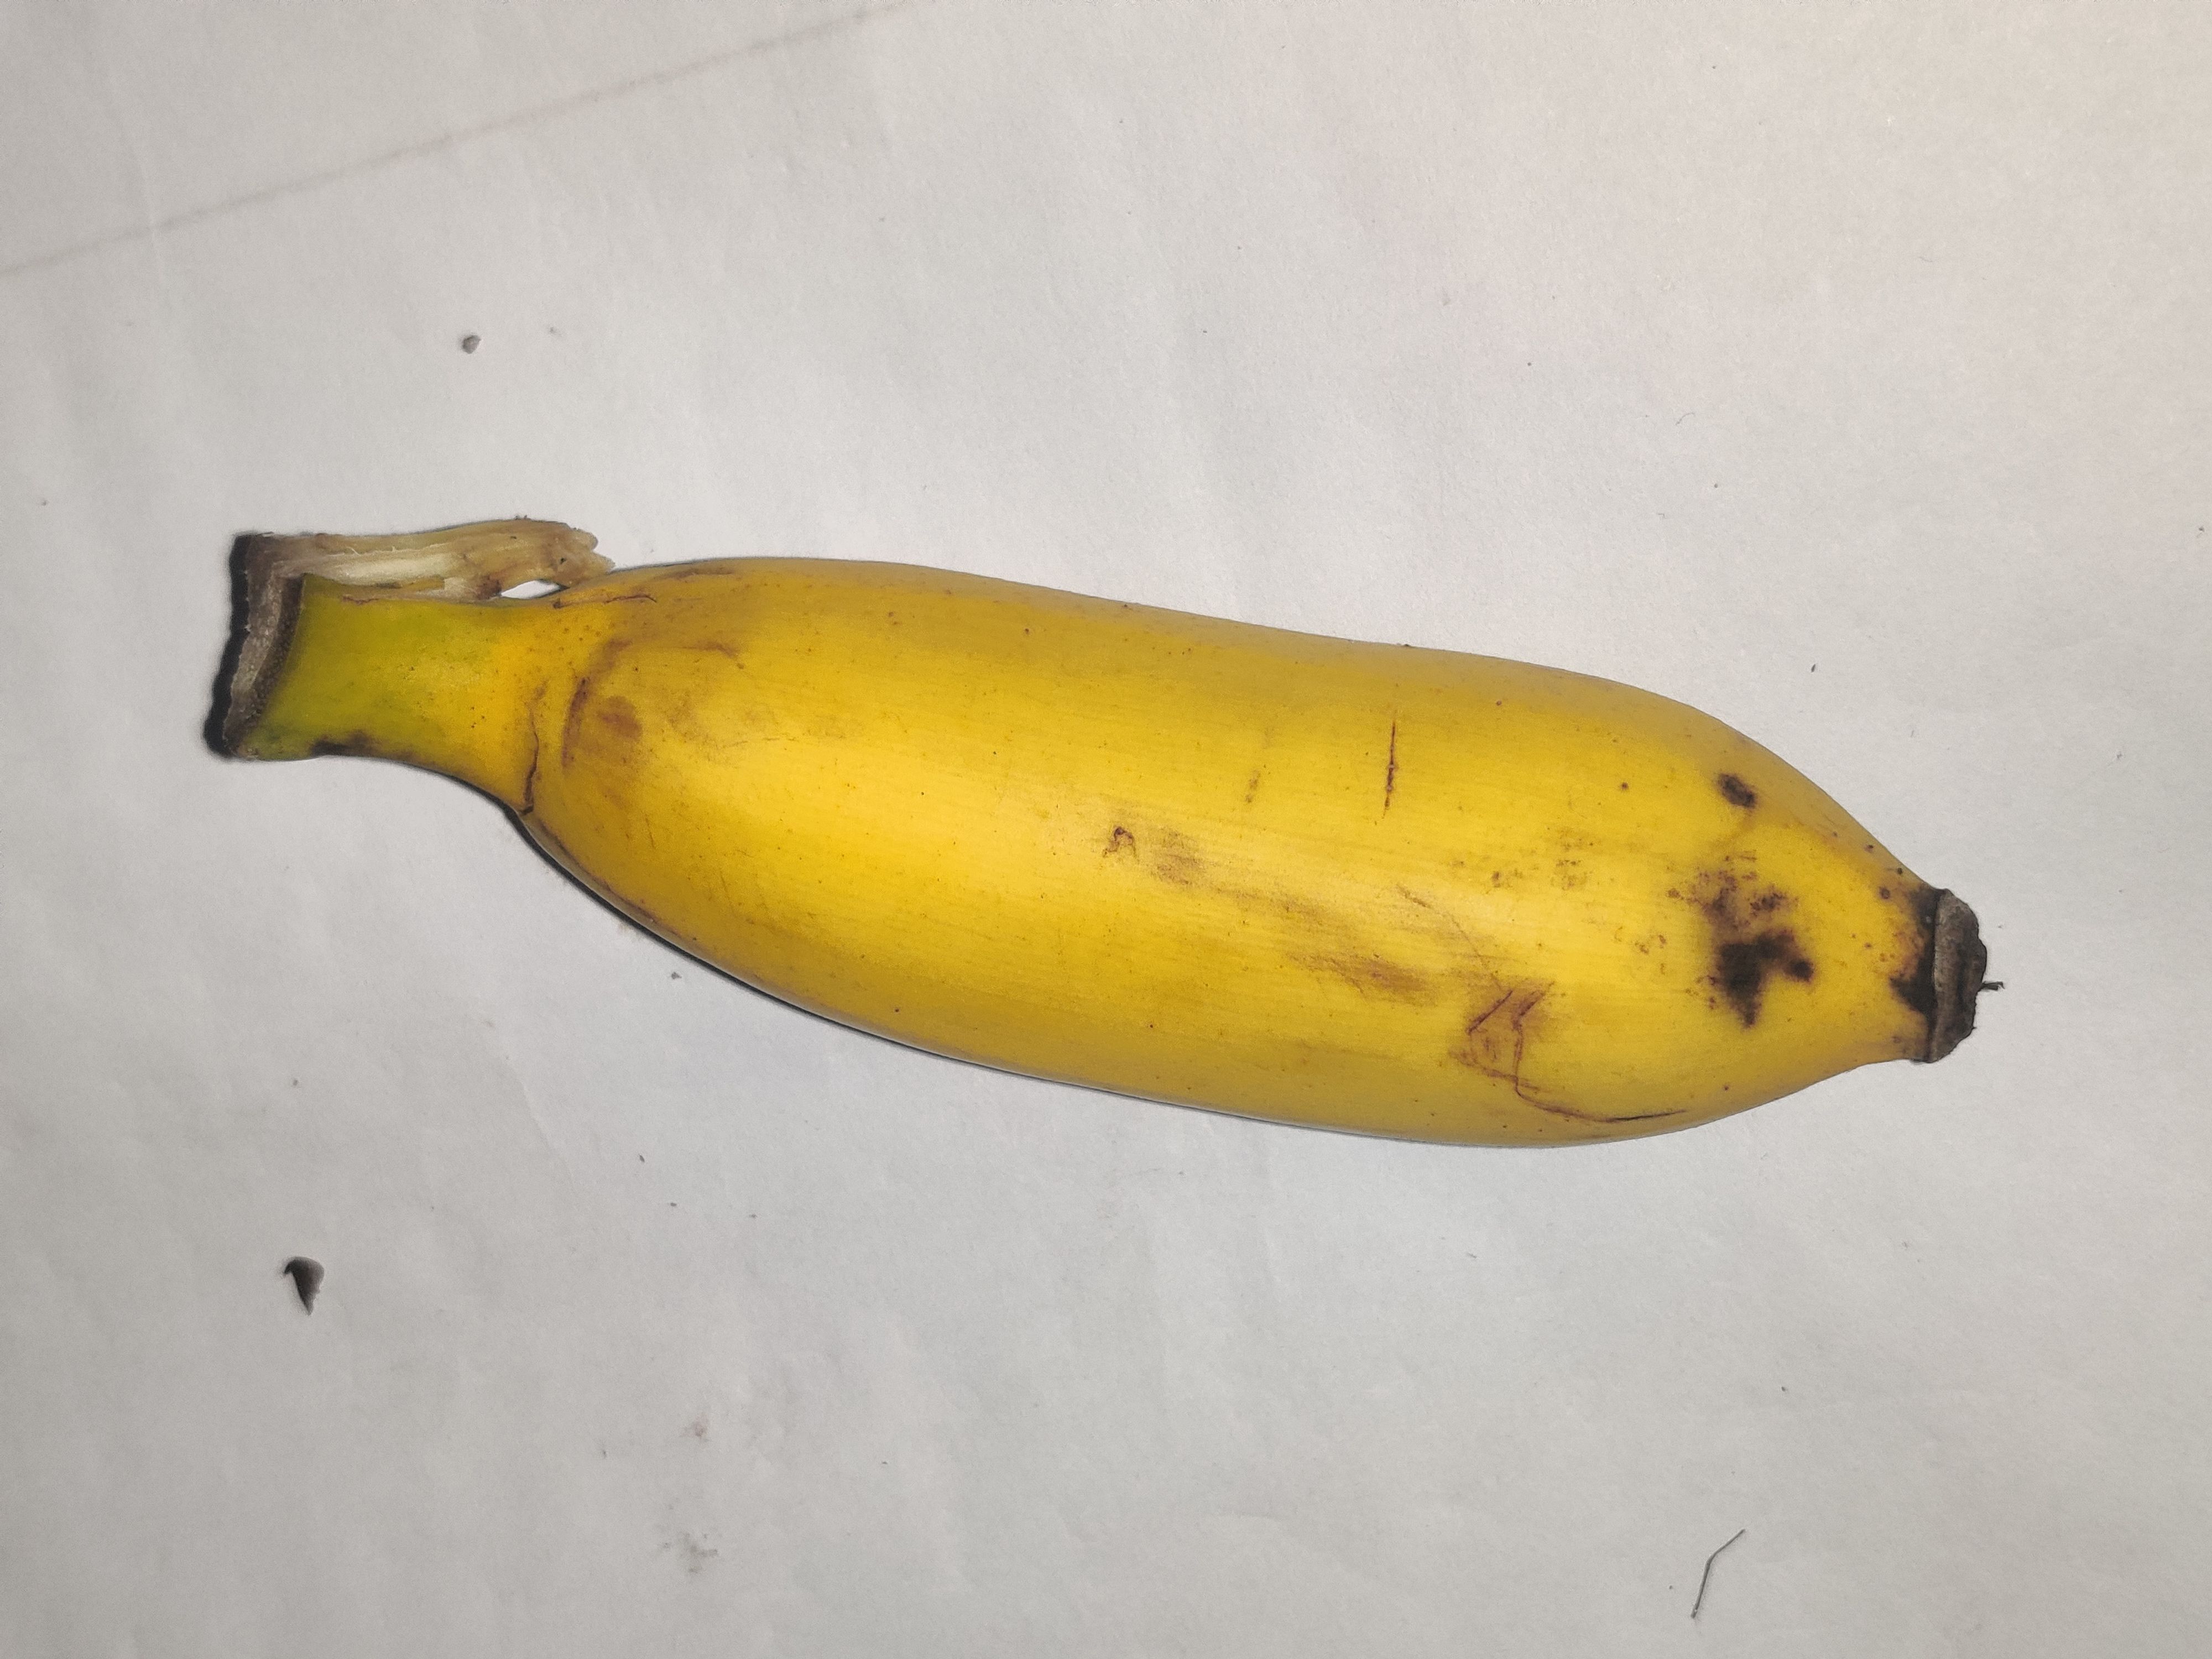
Fruit: banana
Grade: 2nd-grade